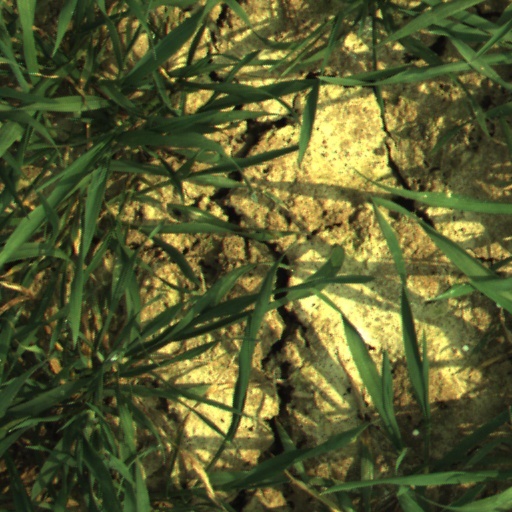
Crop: wheat